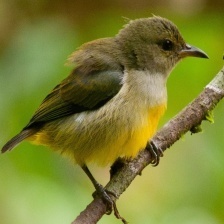
Species: YELLOW BELLIED FLOWERPECKER
Scientific name: DICAEUM MELANOXANTHUM